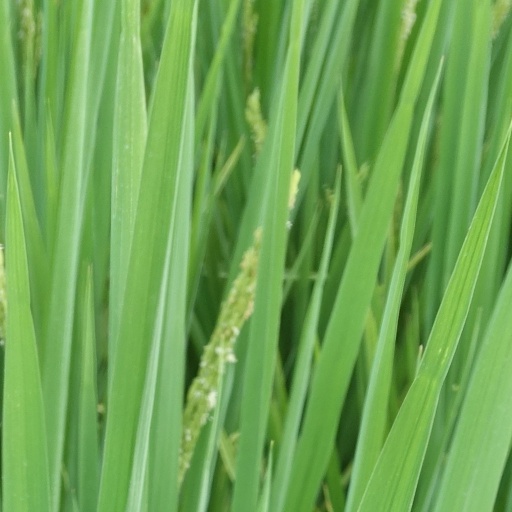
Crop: rice